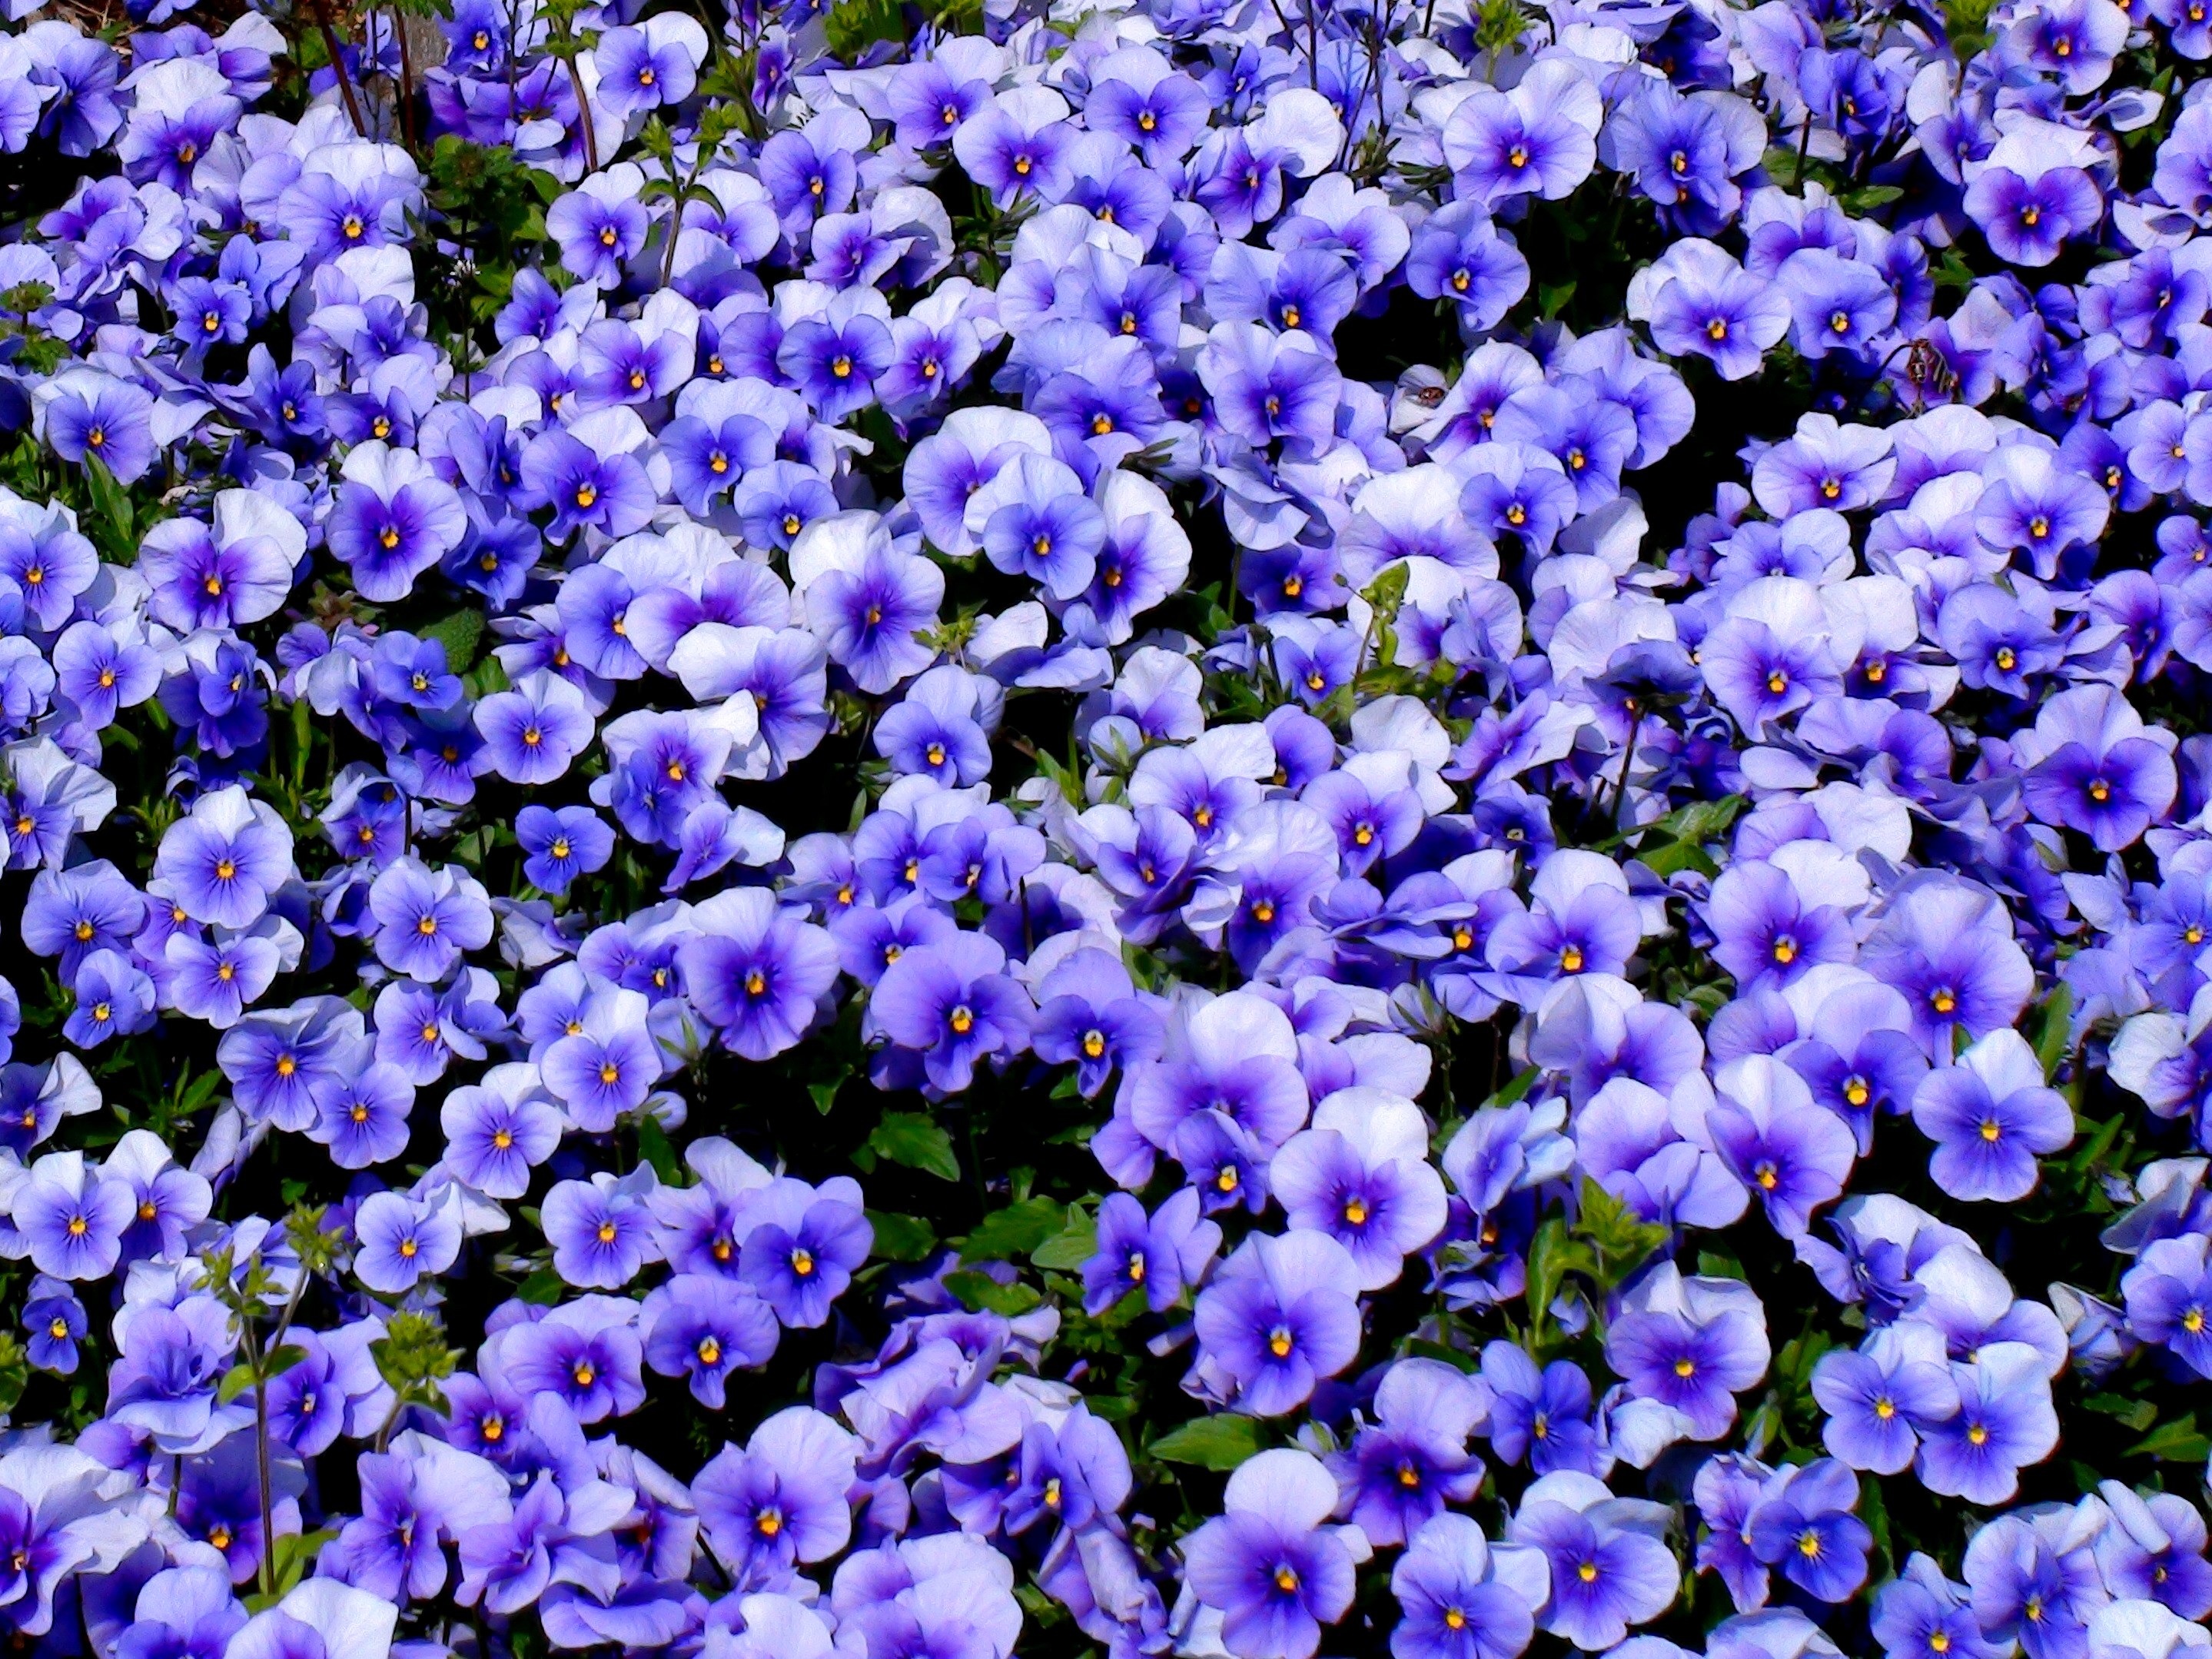
plant, leaf, flower, purple, green, botany, japan, flora, wildflower, flowers, yokohama, lot, viola, huang, pansy, flowering plant, sumire, daikoku parking area, aubretia, annual plant, land plant, violet family, english lavender